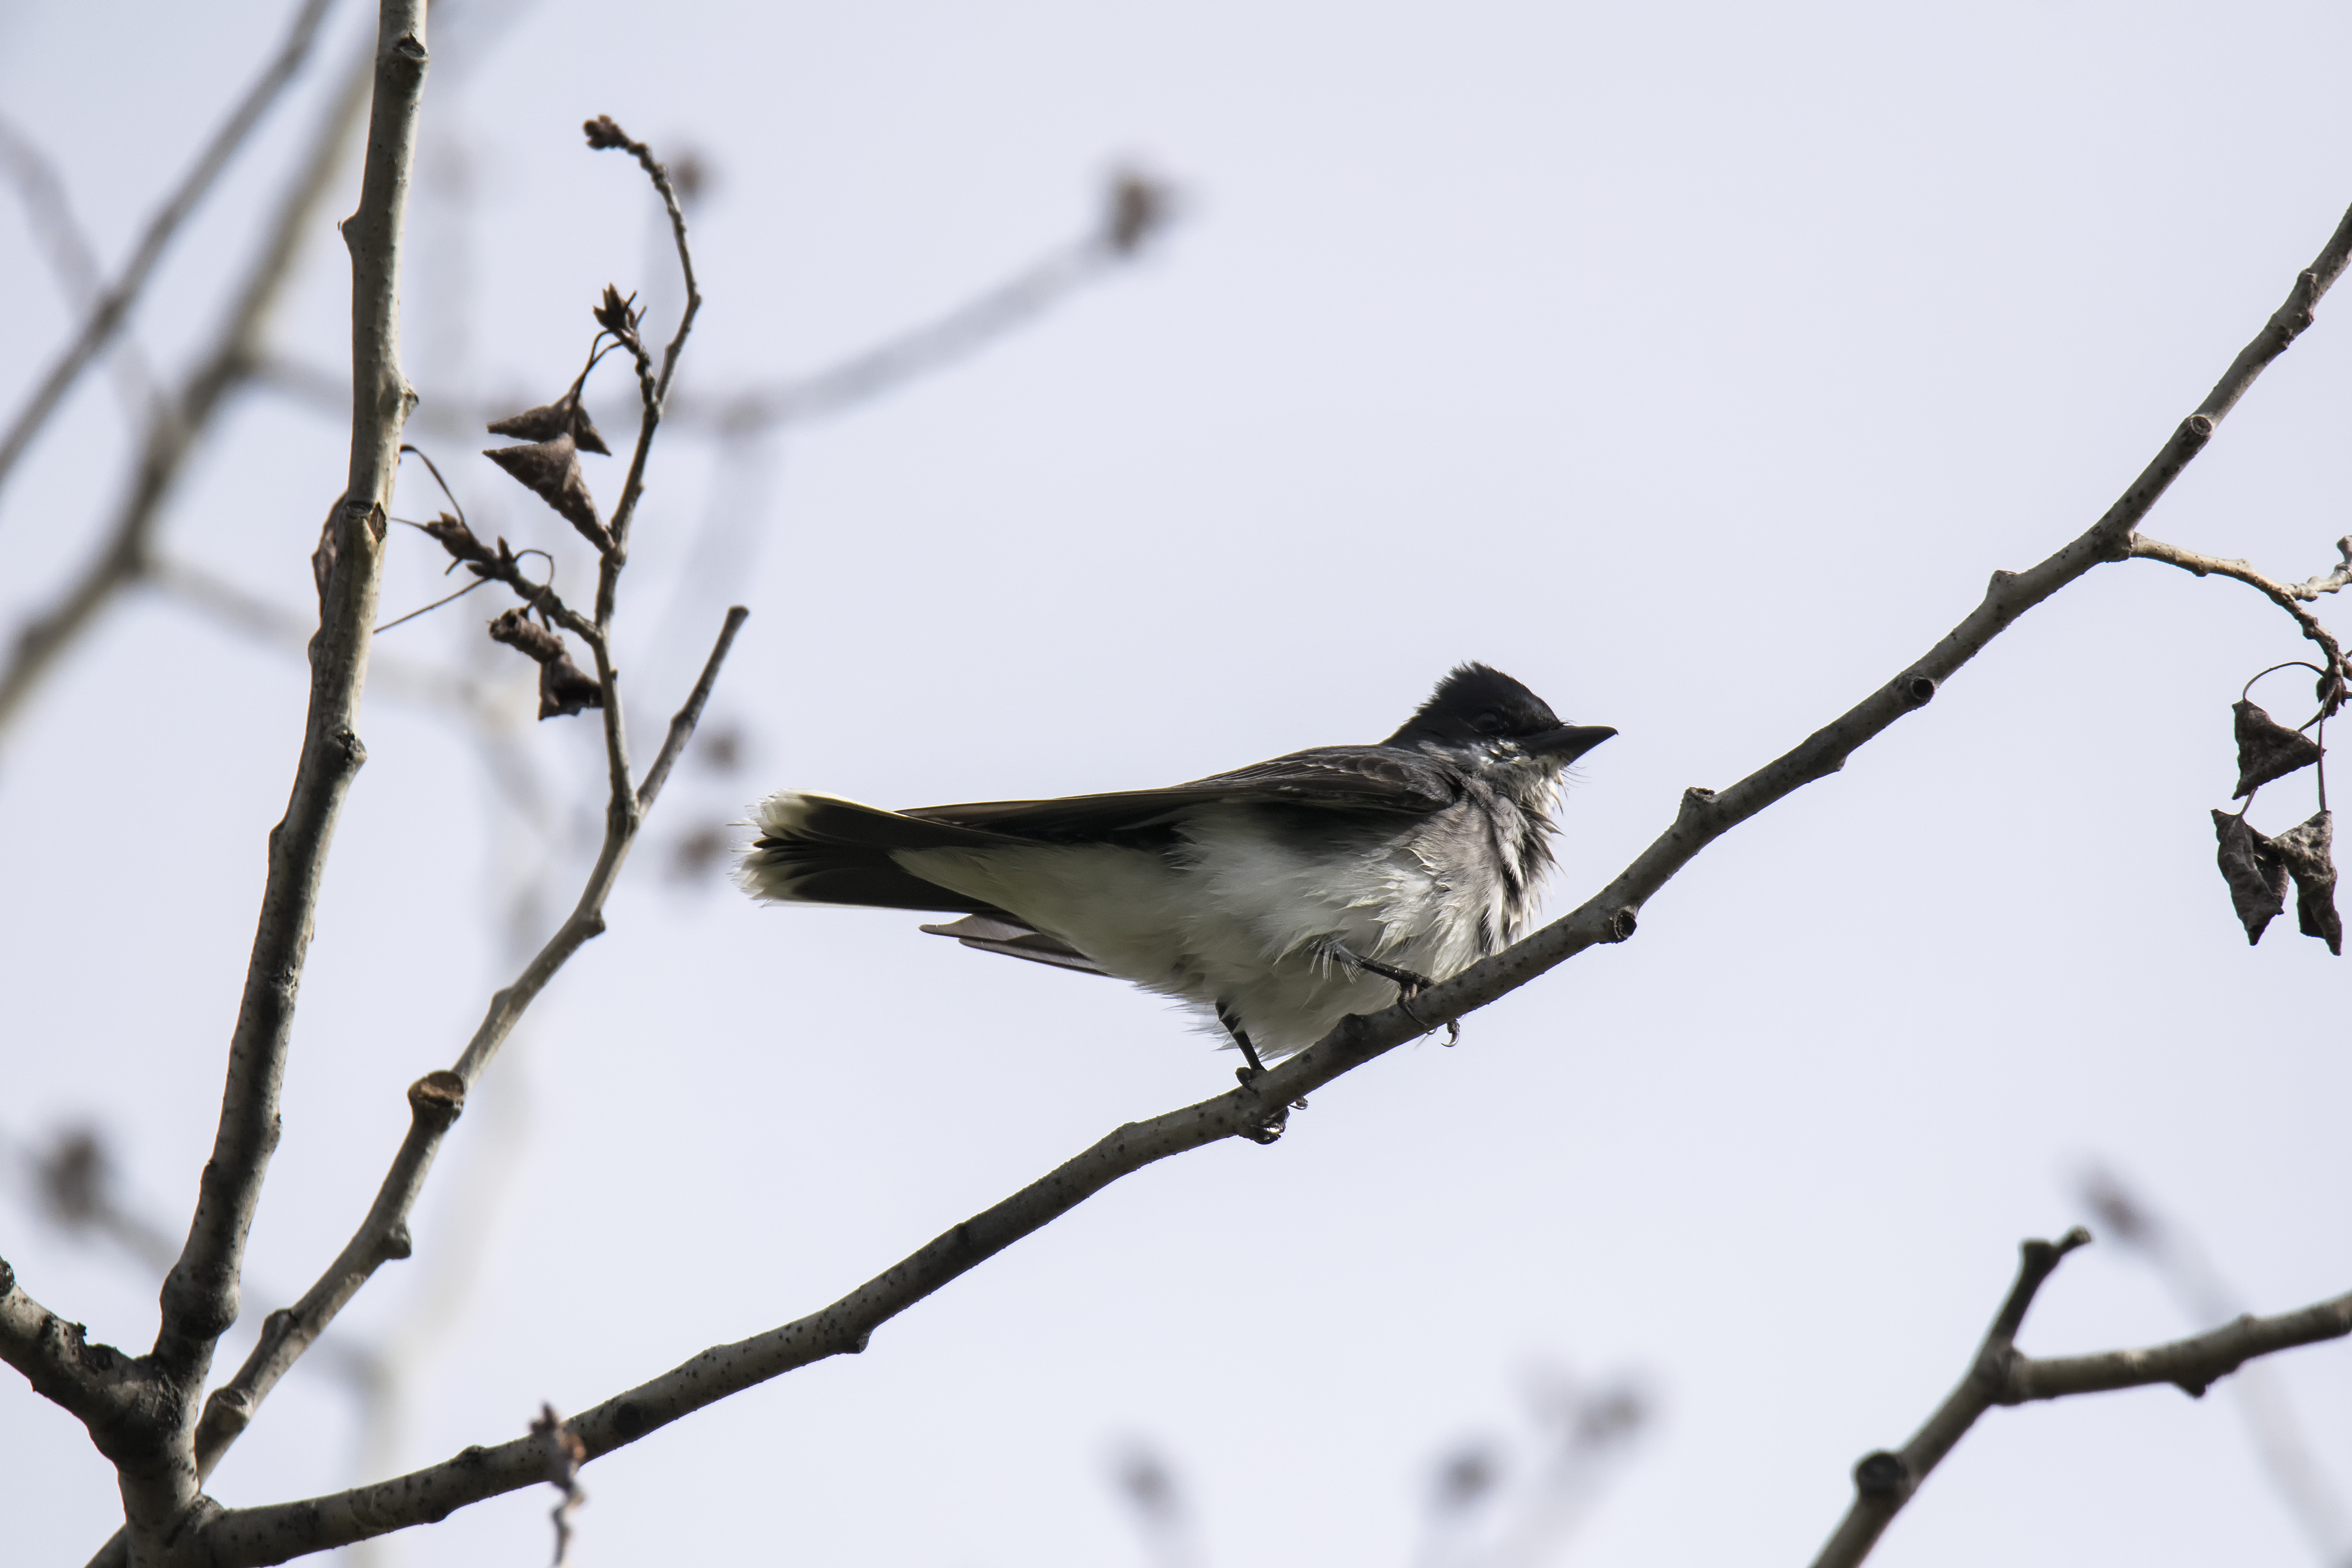
nature, branch, winter, bird, wildlife, fauna, twig, canada, vertebrate, sparrow, eastern, quebec, sherbrooke, oiseau, tyran, tritri, kingbird, perching bird, emberizidae